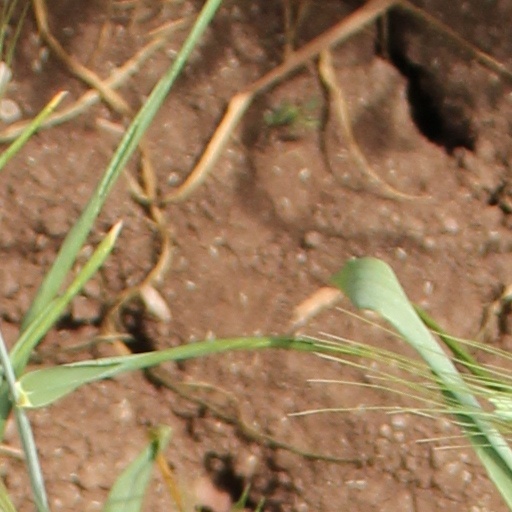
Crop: wheat